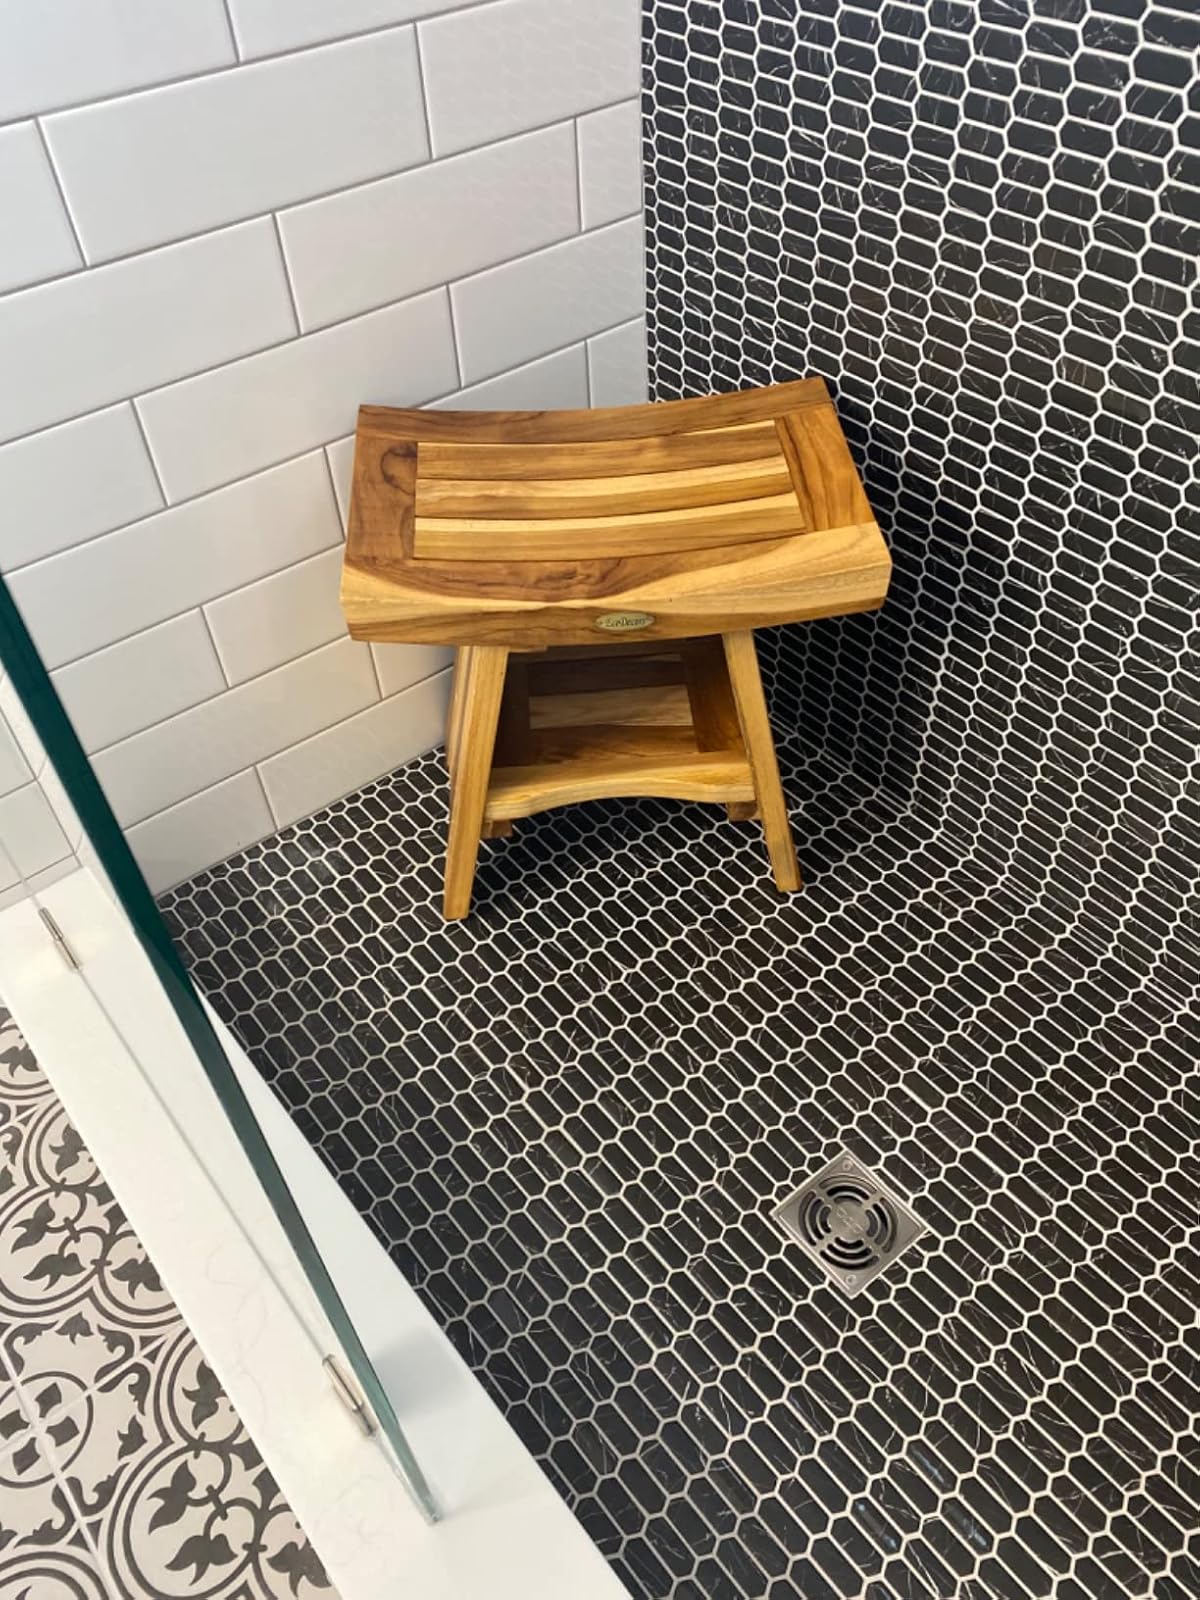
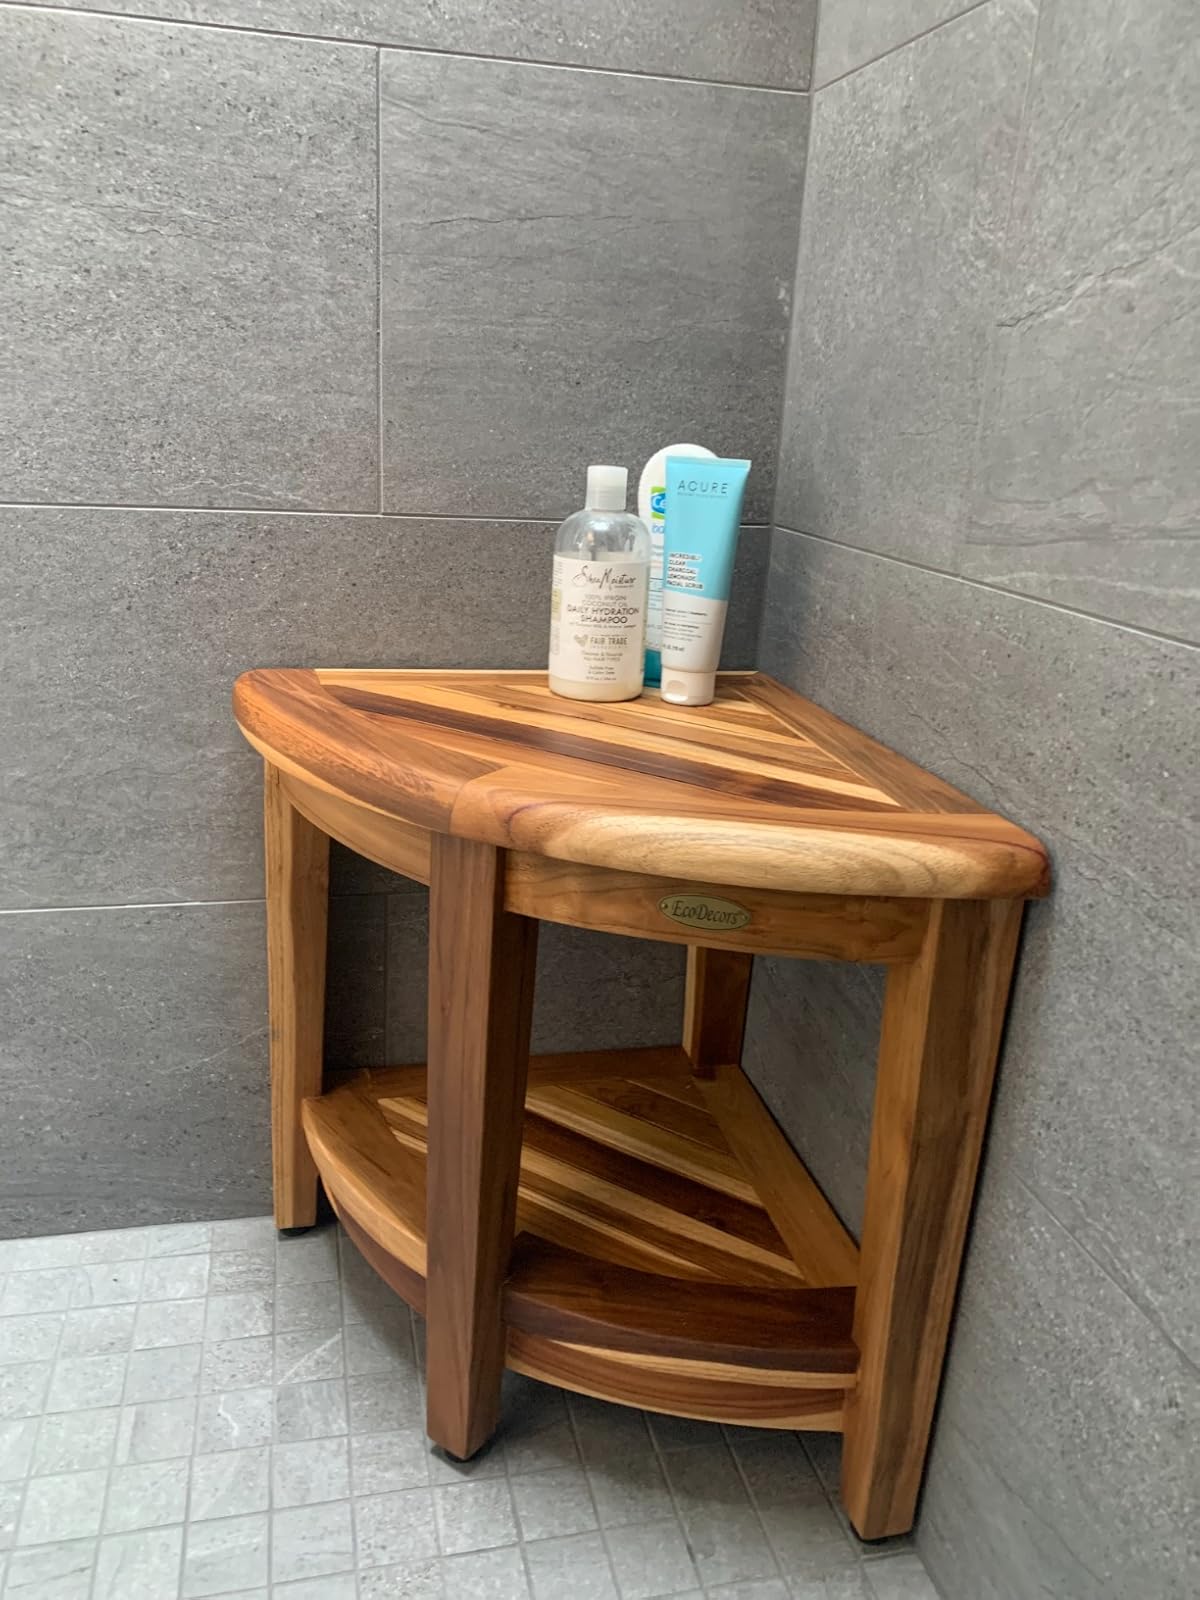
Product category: stool
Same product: no